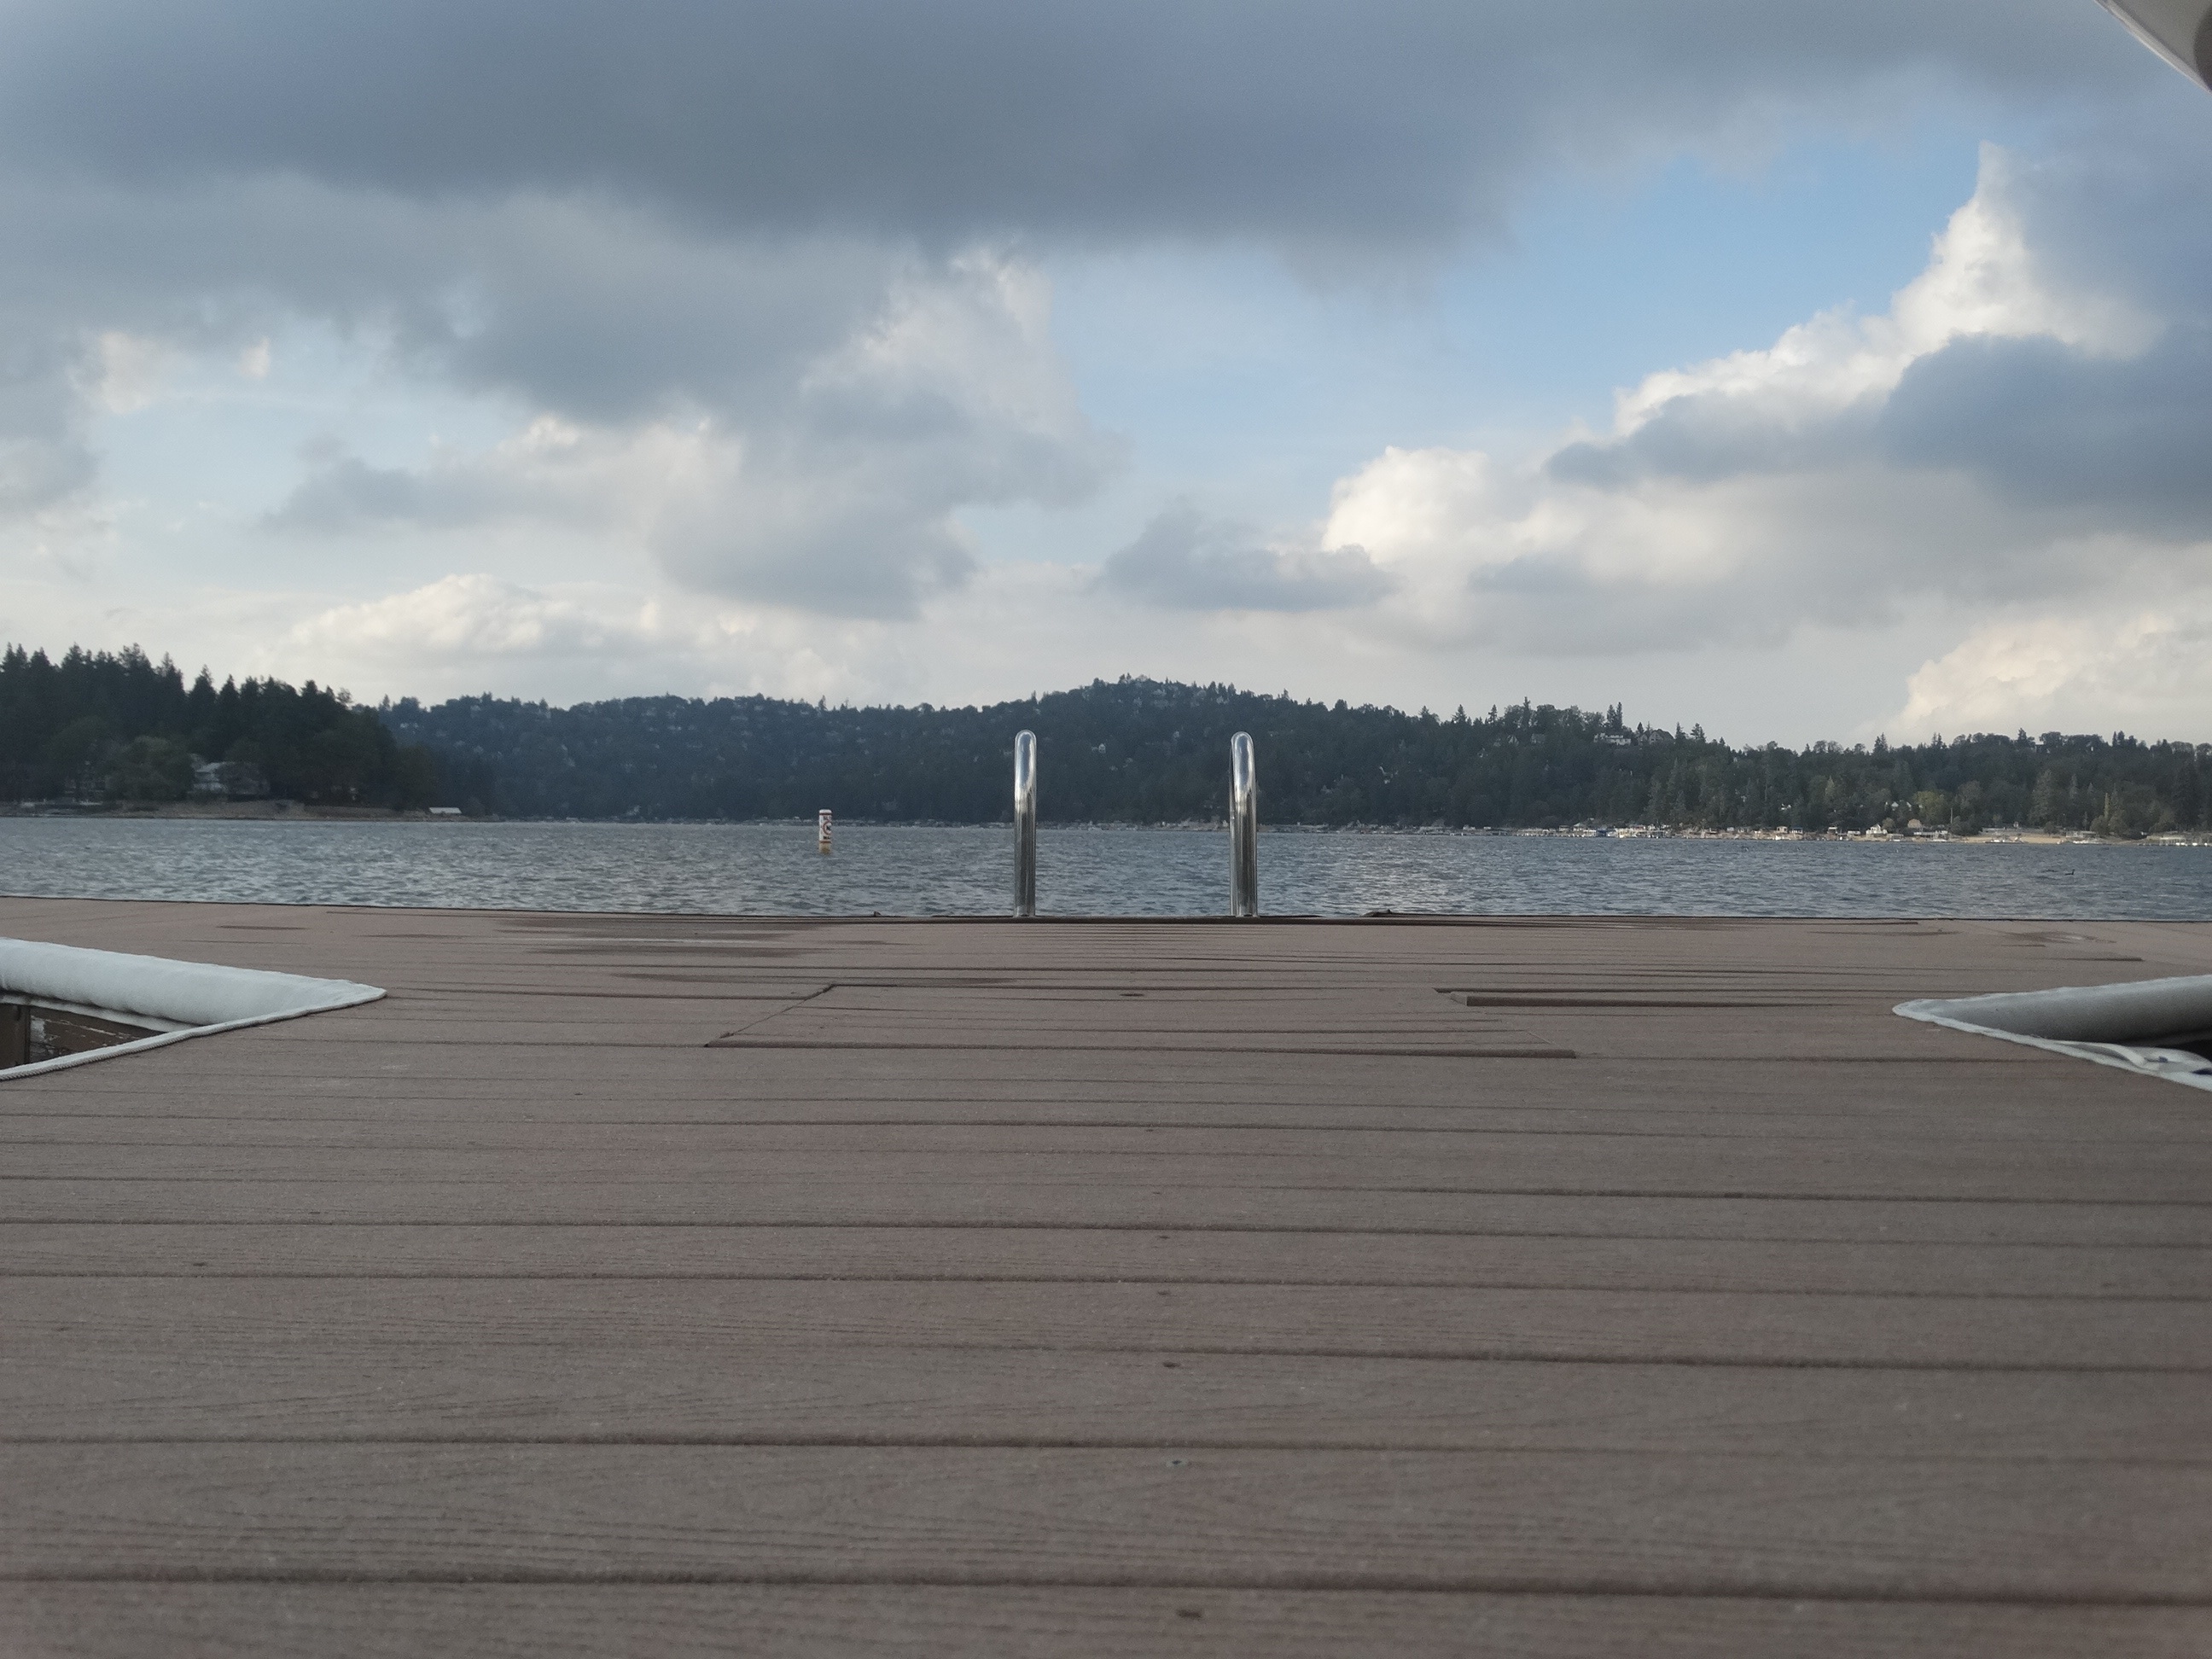
beach, sea, coast, sand, ocean, horizon, dock, cloud, shore, wave, lake, wind, vehicle, bay, body of water, mudflat